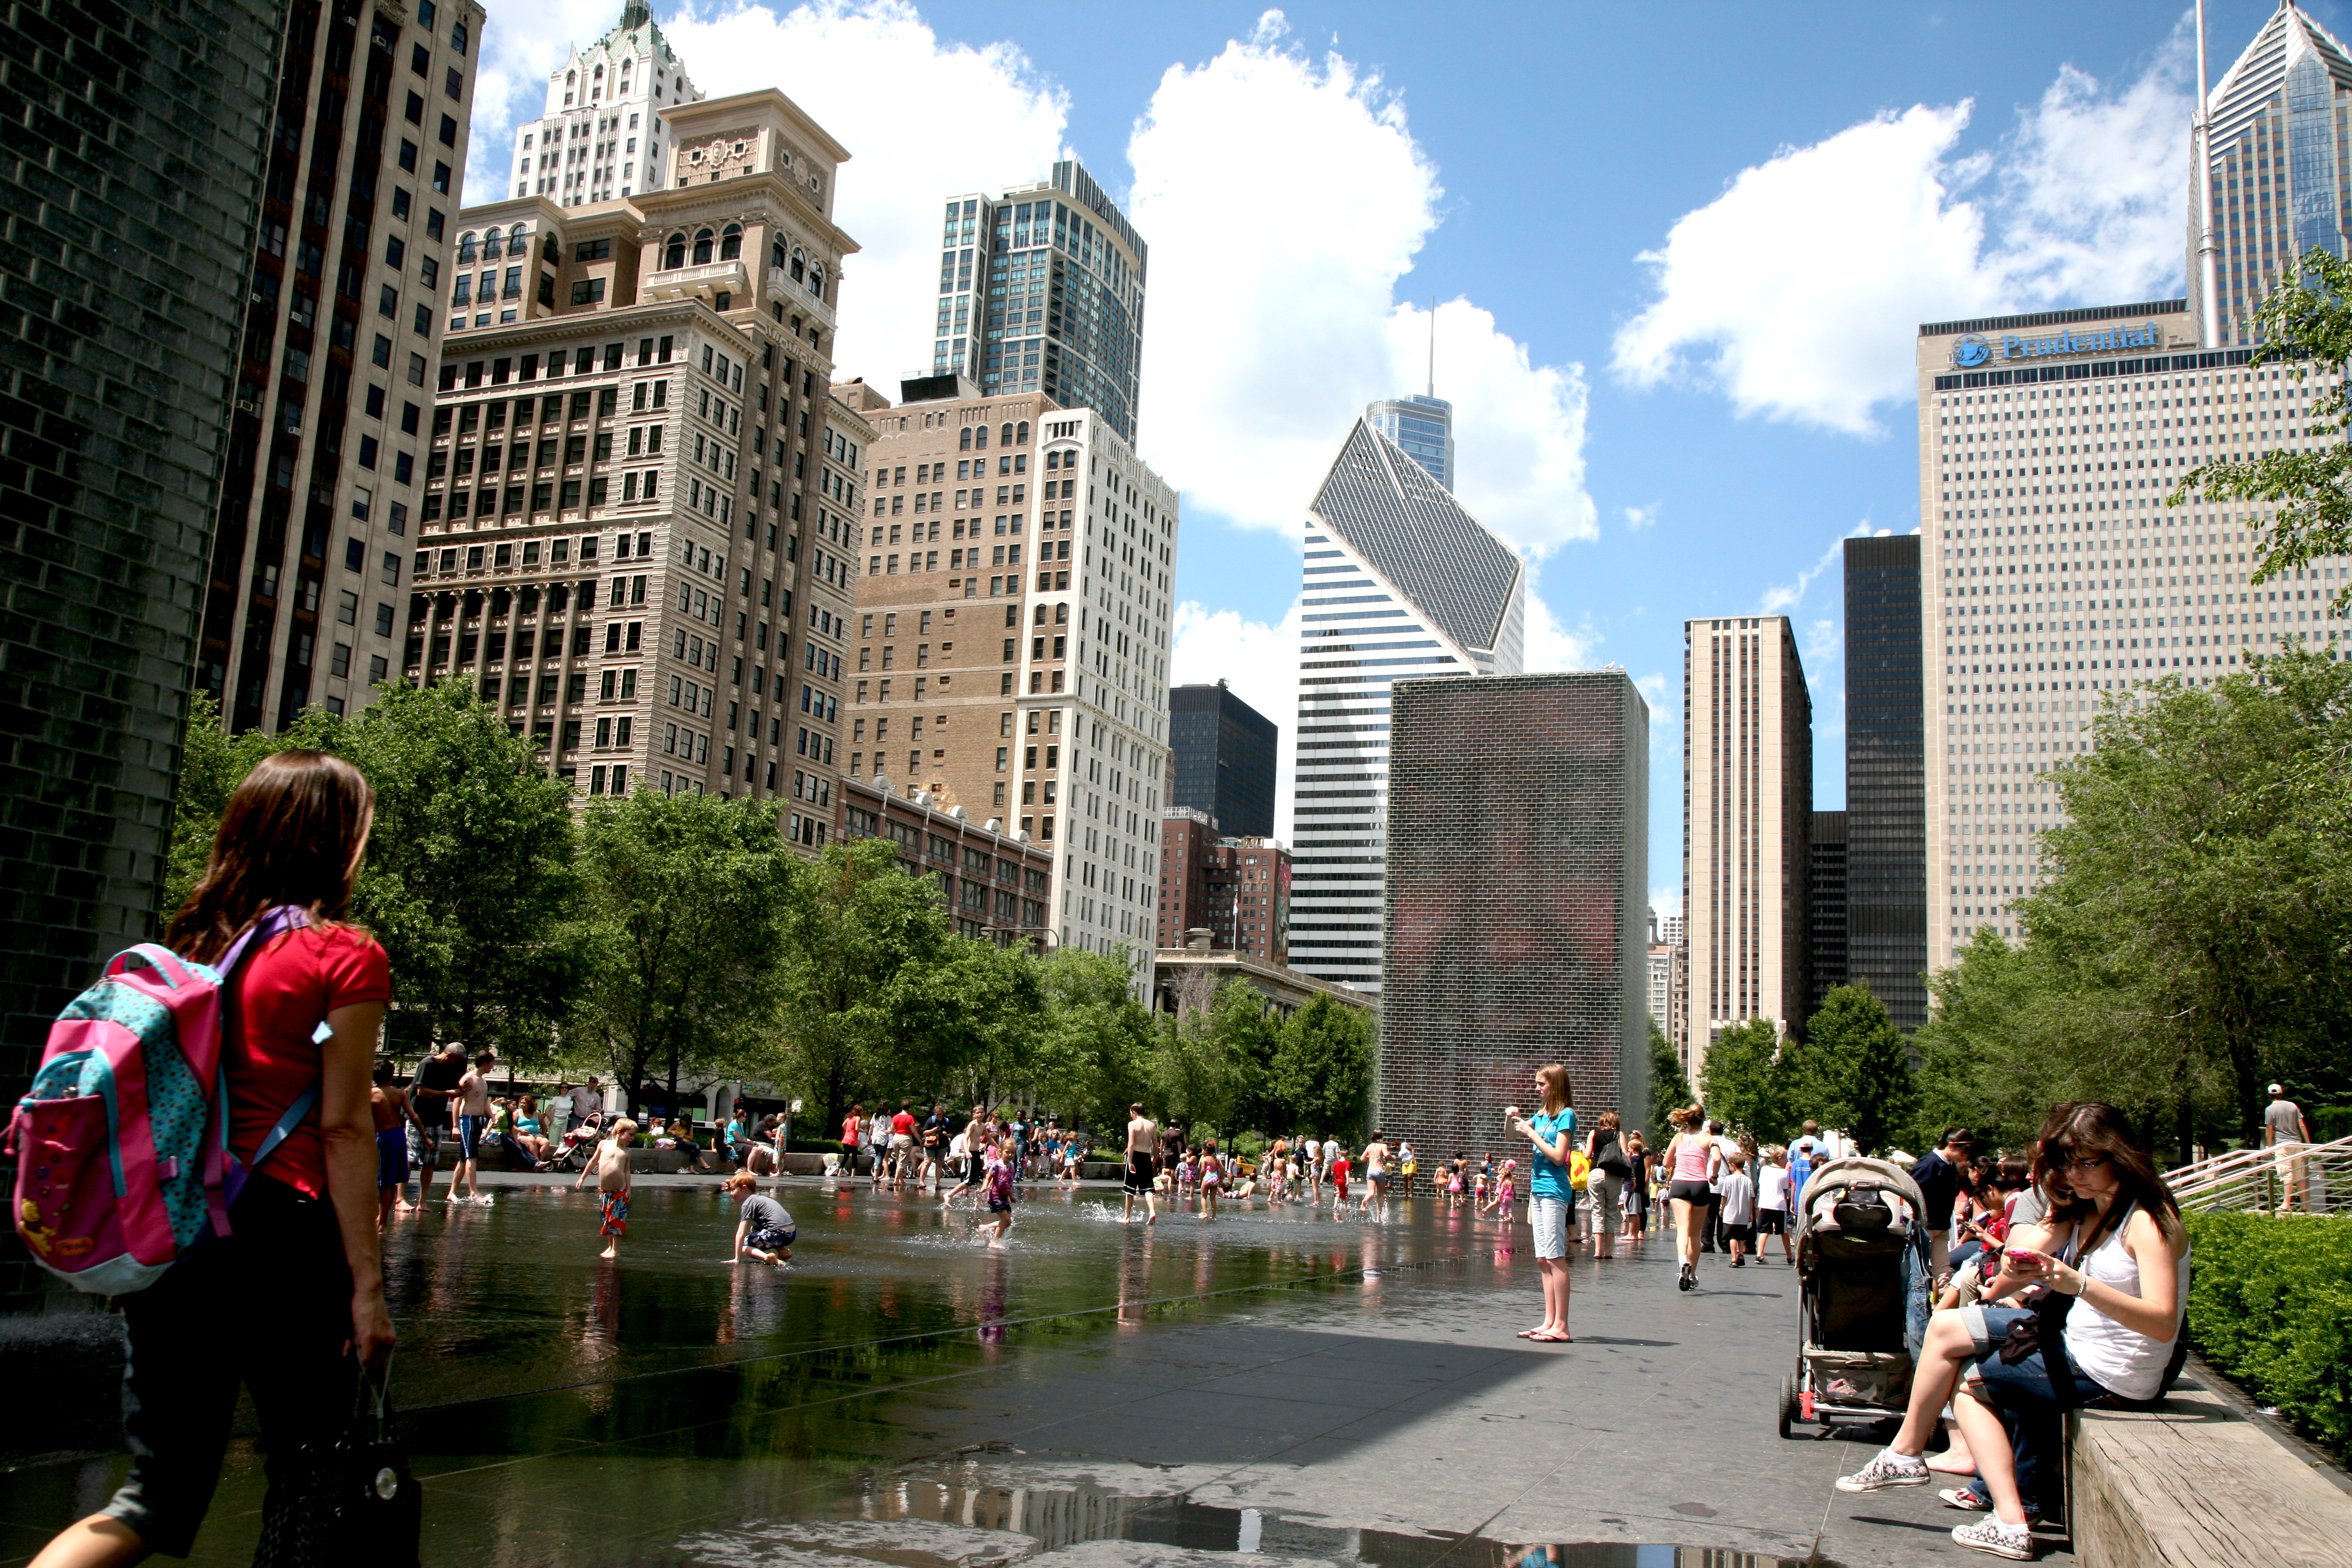
water, pedestrian, skyline, city, skyscraper, downtown, plaza, canon, park, child, chicago, tourism, children, illinois, eau, fontaine, fountain, joy, town square, urbanlandscape, nino, enfants, kind, millennium, water feature, canon5d, joie, neighbourhood, millenniumpark, clats, crownfountain, waterplay, jaumeplensa, tours, urban area, human settlement